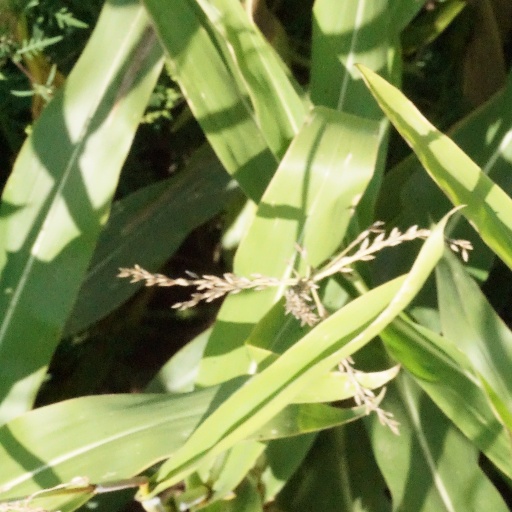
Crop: maize; corn